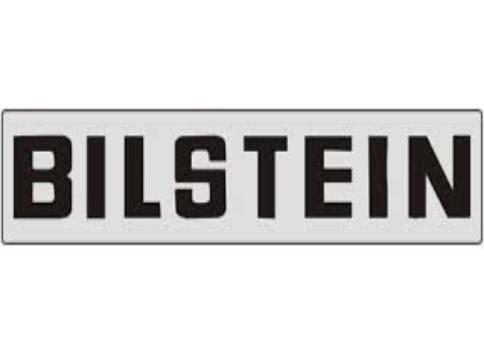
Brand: Bilisten
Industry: Transportation